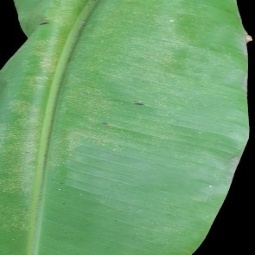
Label: Healthy